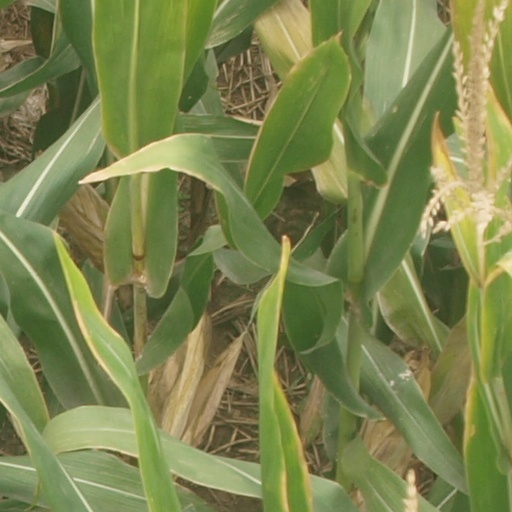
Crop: maize; corn